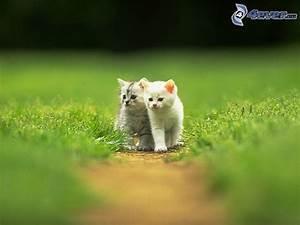
cat